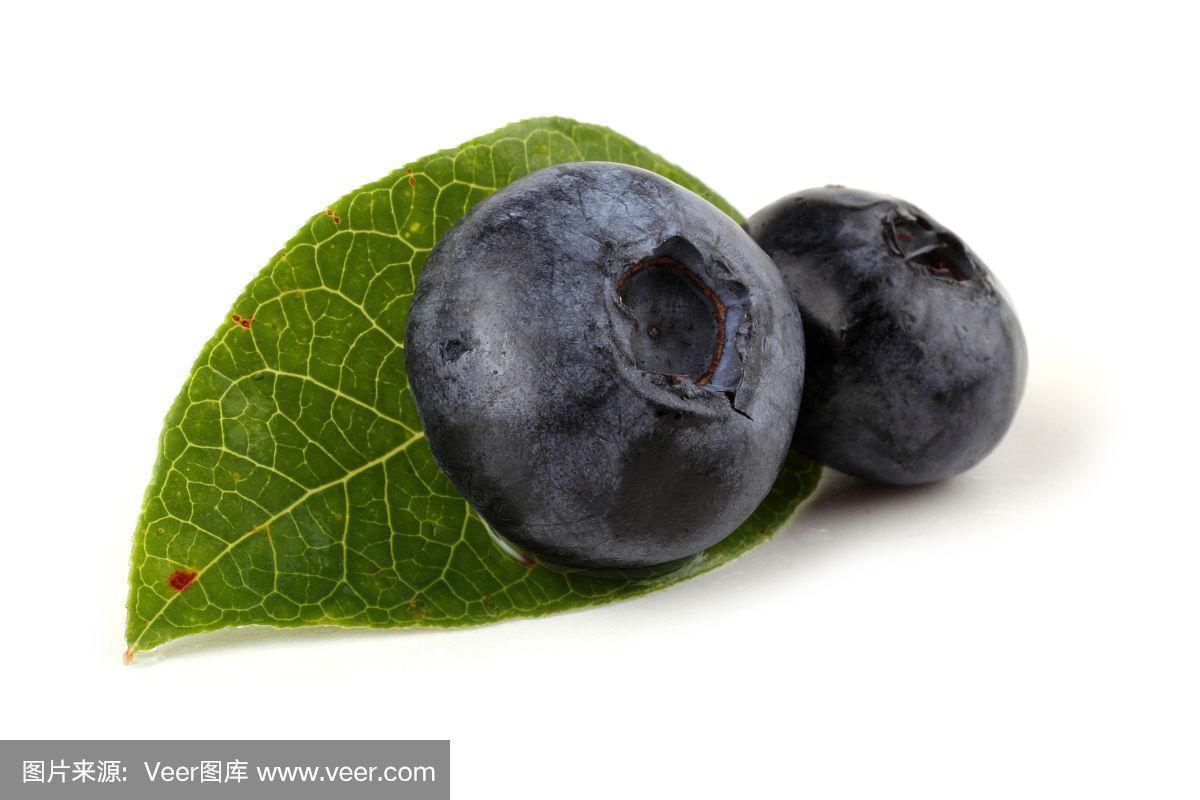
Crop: blueberry
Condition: healthy